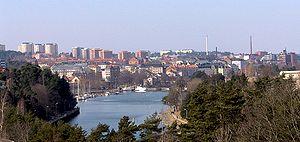
Södertälje est une ville de Suède, chef-lieu de la commune de Södertälje dans le comté de Stockholm. 84 172 personnes y vivent. Elle s'est développé en partie autour du canal de Södertälje, permettant de relier la mer Baltique au lac Mälar.